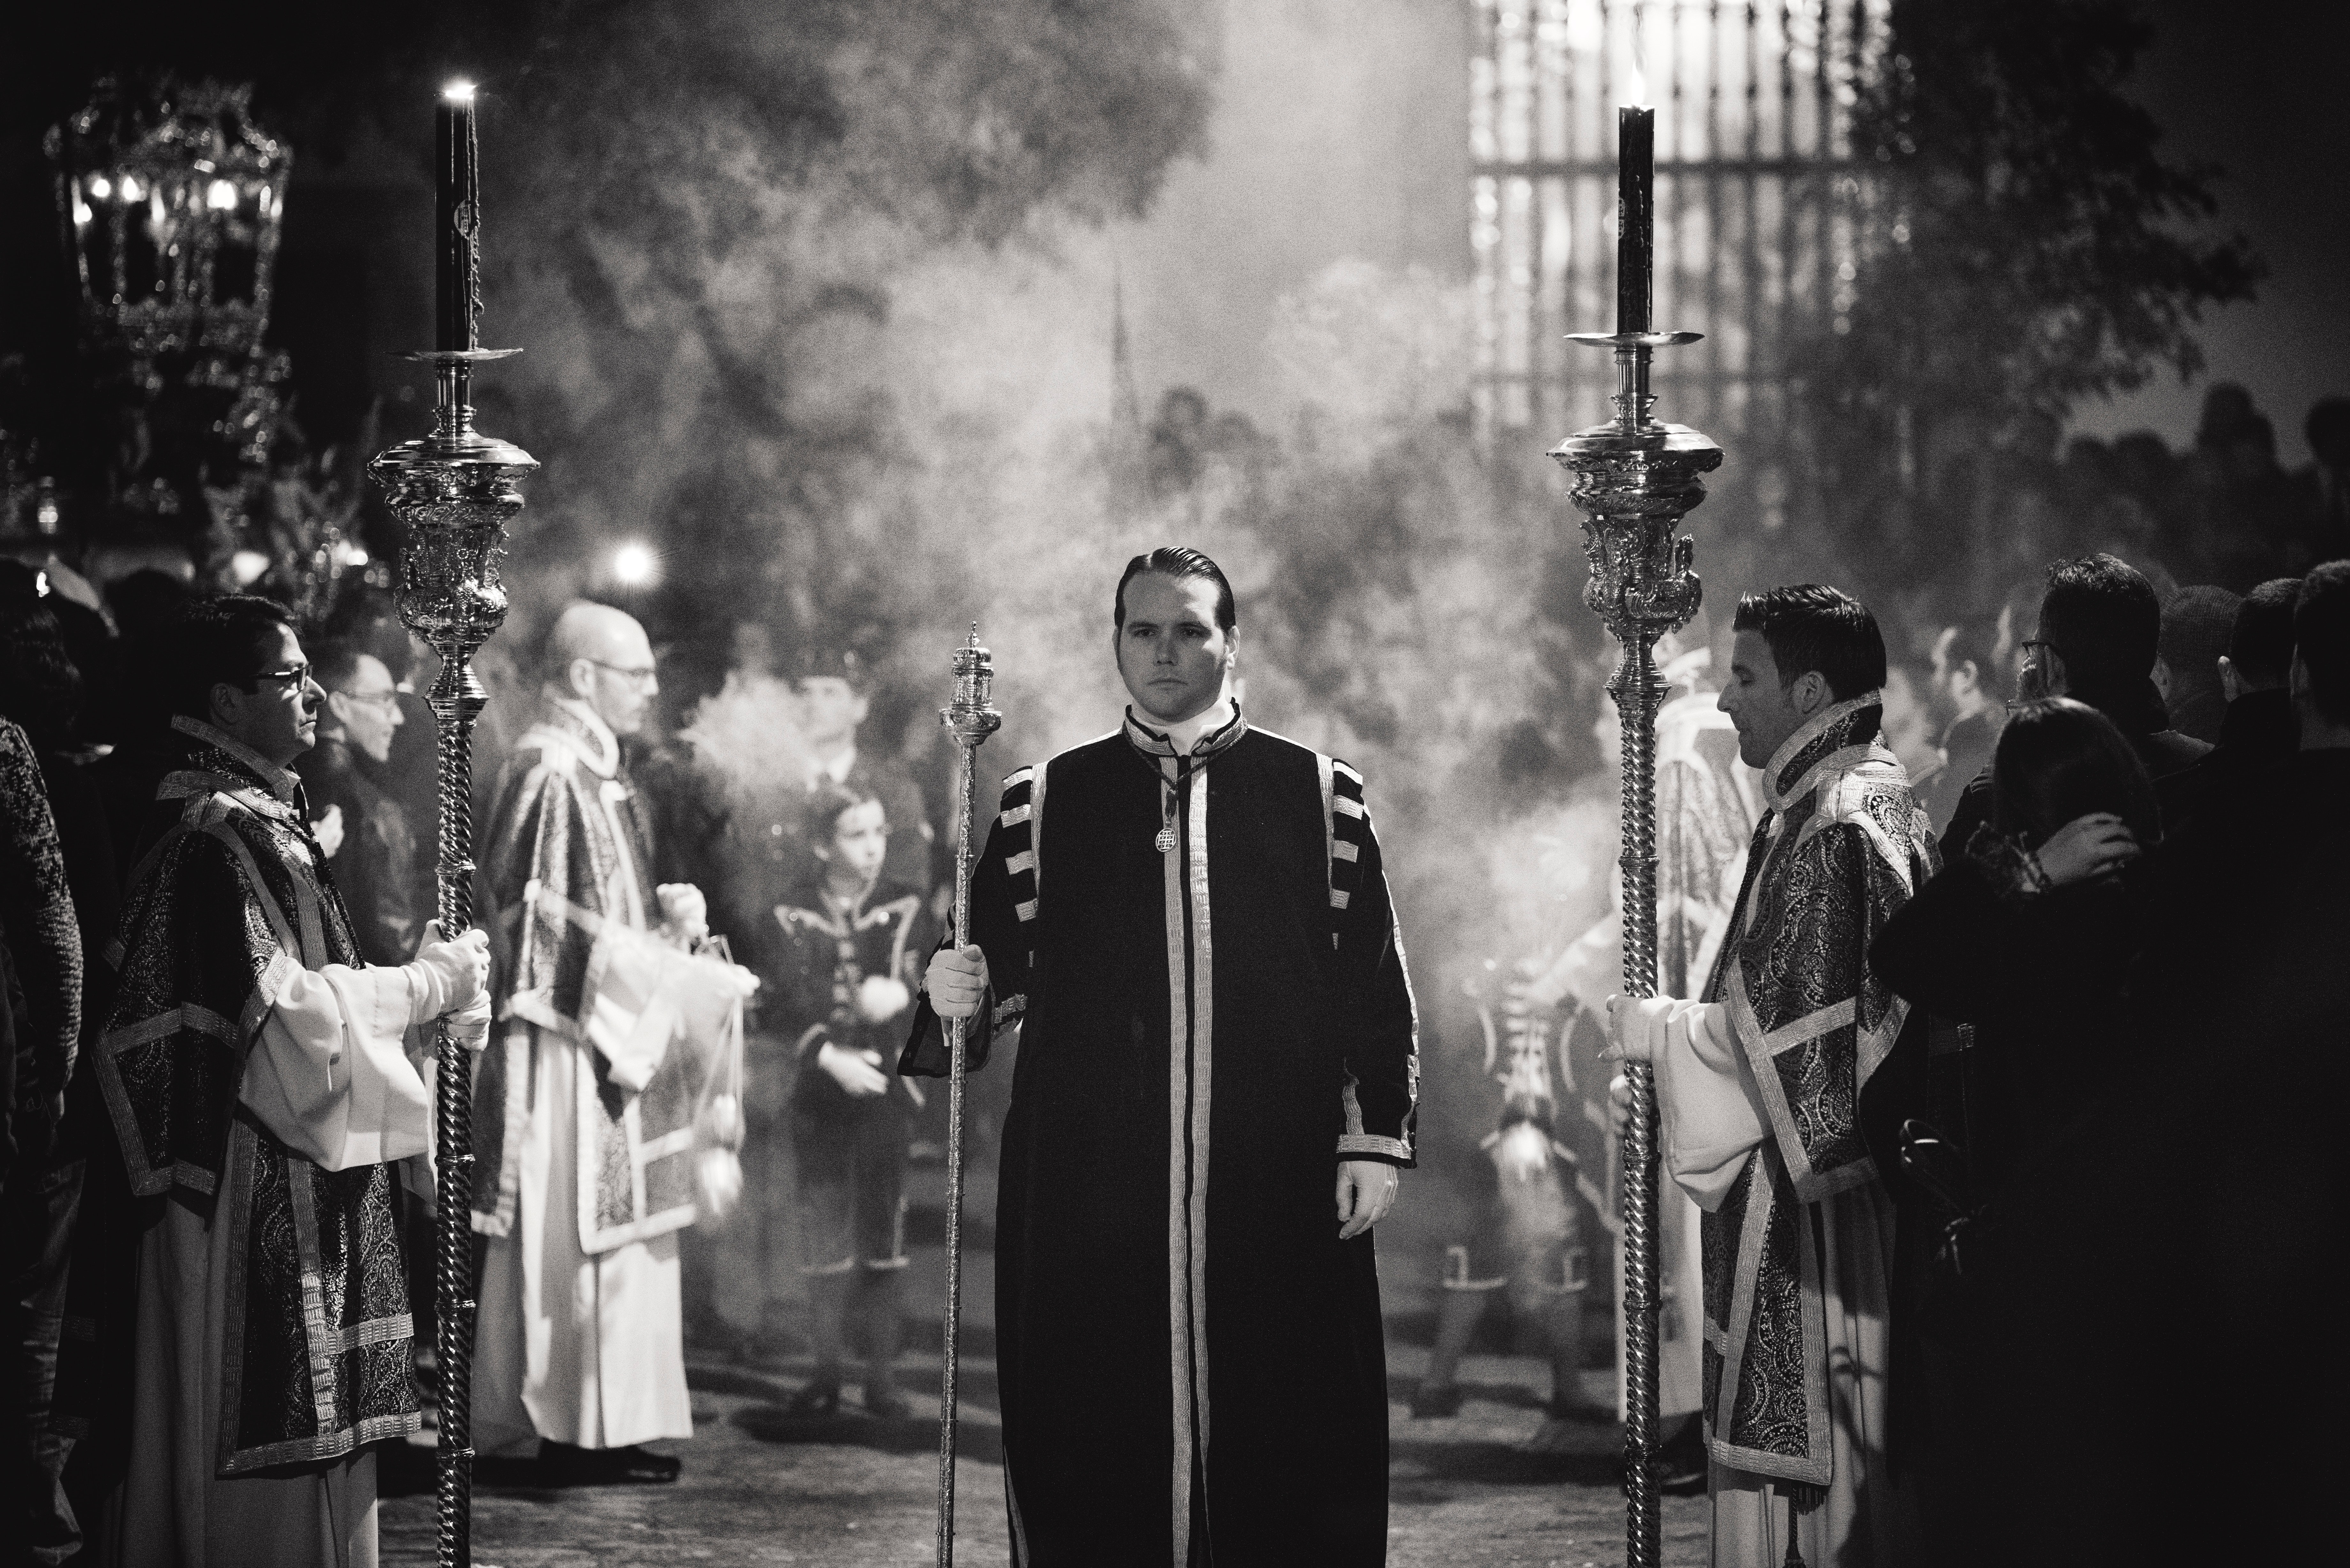
photograph, monochrome, black and white, monochrome photography, photography, Archimandrite, clergy, darkness, style, religious institute, bishop, metropolitan bishop